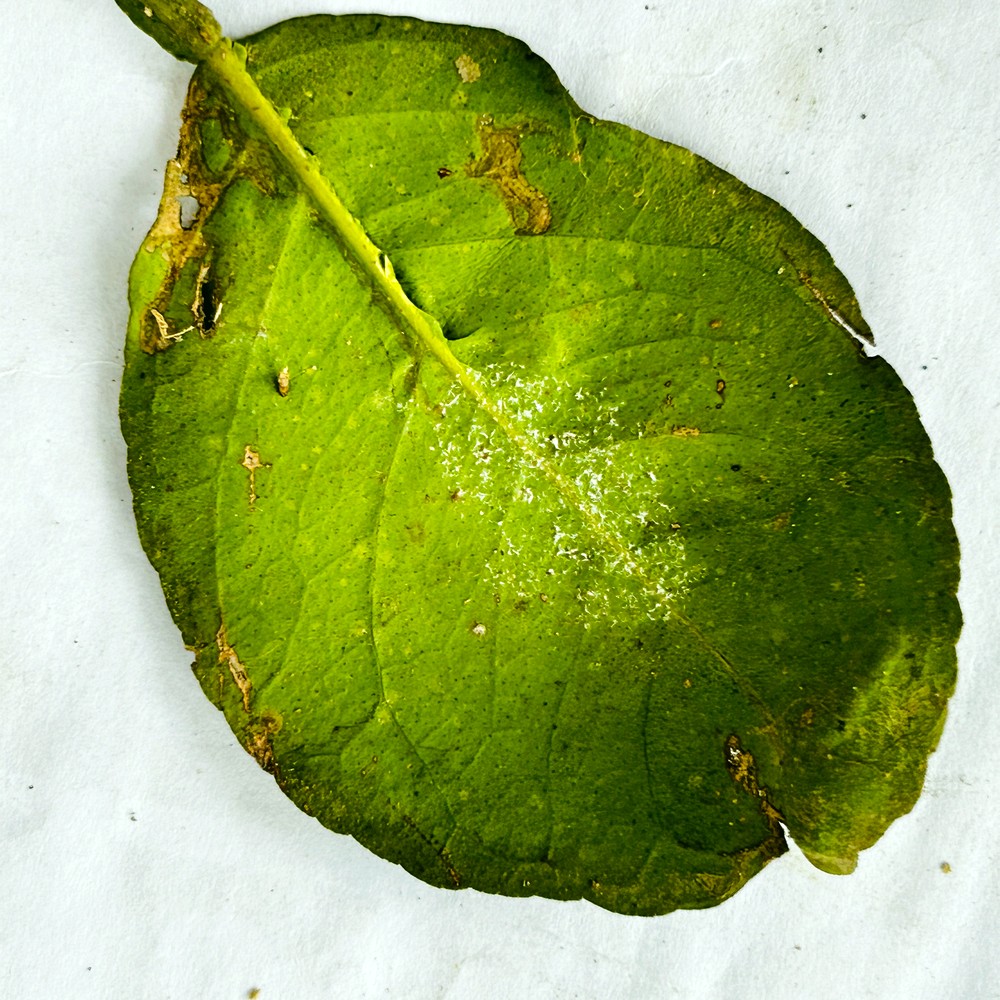
Label: Sooty Mould